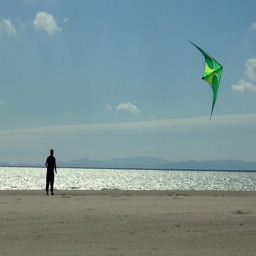
Man standing on a beach flying a green kite.
A guy on the beach flying a kite.
A person flying a kite at the beach.
The man is on the beach flying his kite in the sky.
A person on the beach with a kite in the sky.